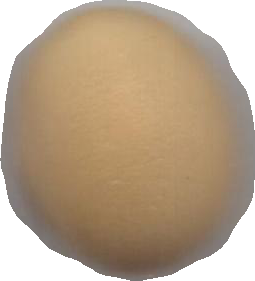
Variety: Grobogan